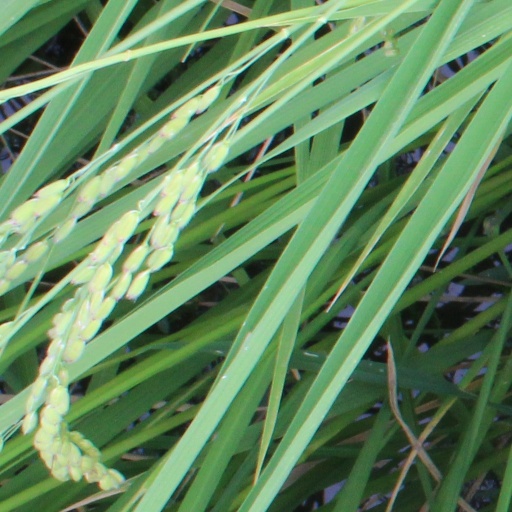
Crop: rice